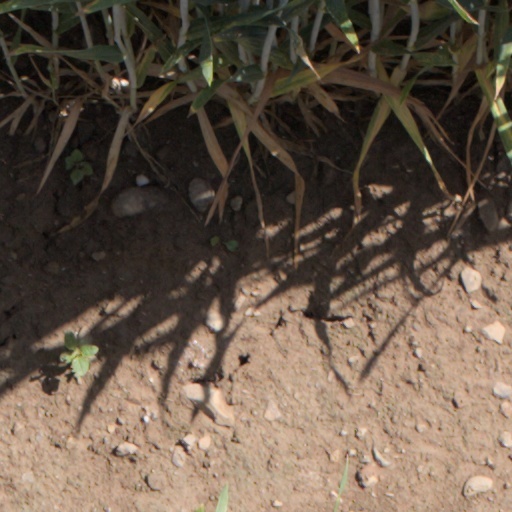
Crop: wheat